Faythe Levine

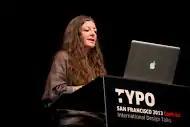
Faythe Levine at the Typo San Francisco conference in 2013

Faythe Levine (born 1977, Minneapolis, Minnesota) is an American curator, photographer, director, author, and at one time was a prominent figure in the D.I.Y. Ethic indie craft movement. Her work is centered on community, empowerment, and documentation. She grew up in the suburbs of Seattle in the 1990s and has lived in Minneapolis, Milwaukee, Birmingham, New Orleans, rural Middle Tennessee, and Sheboygan. She currently resides in the Hudson Valley, New York.